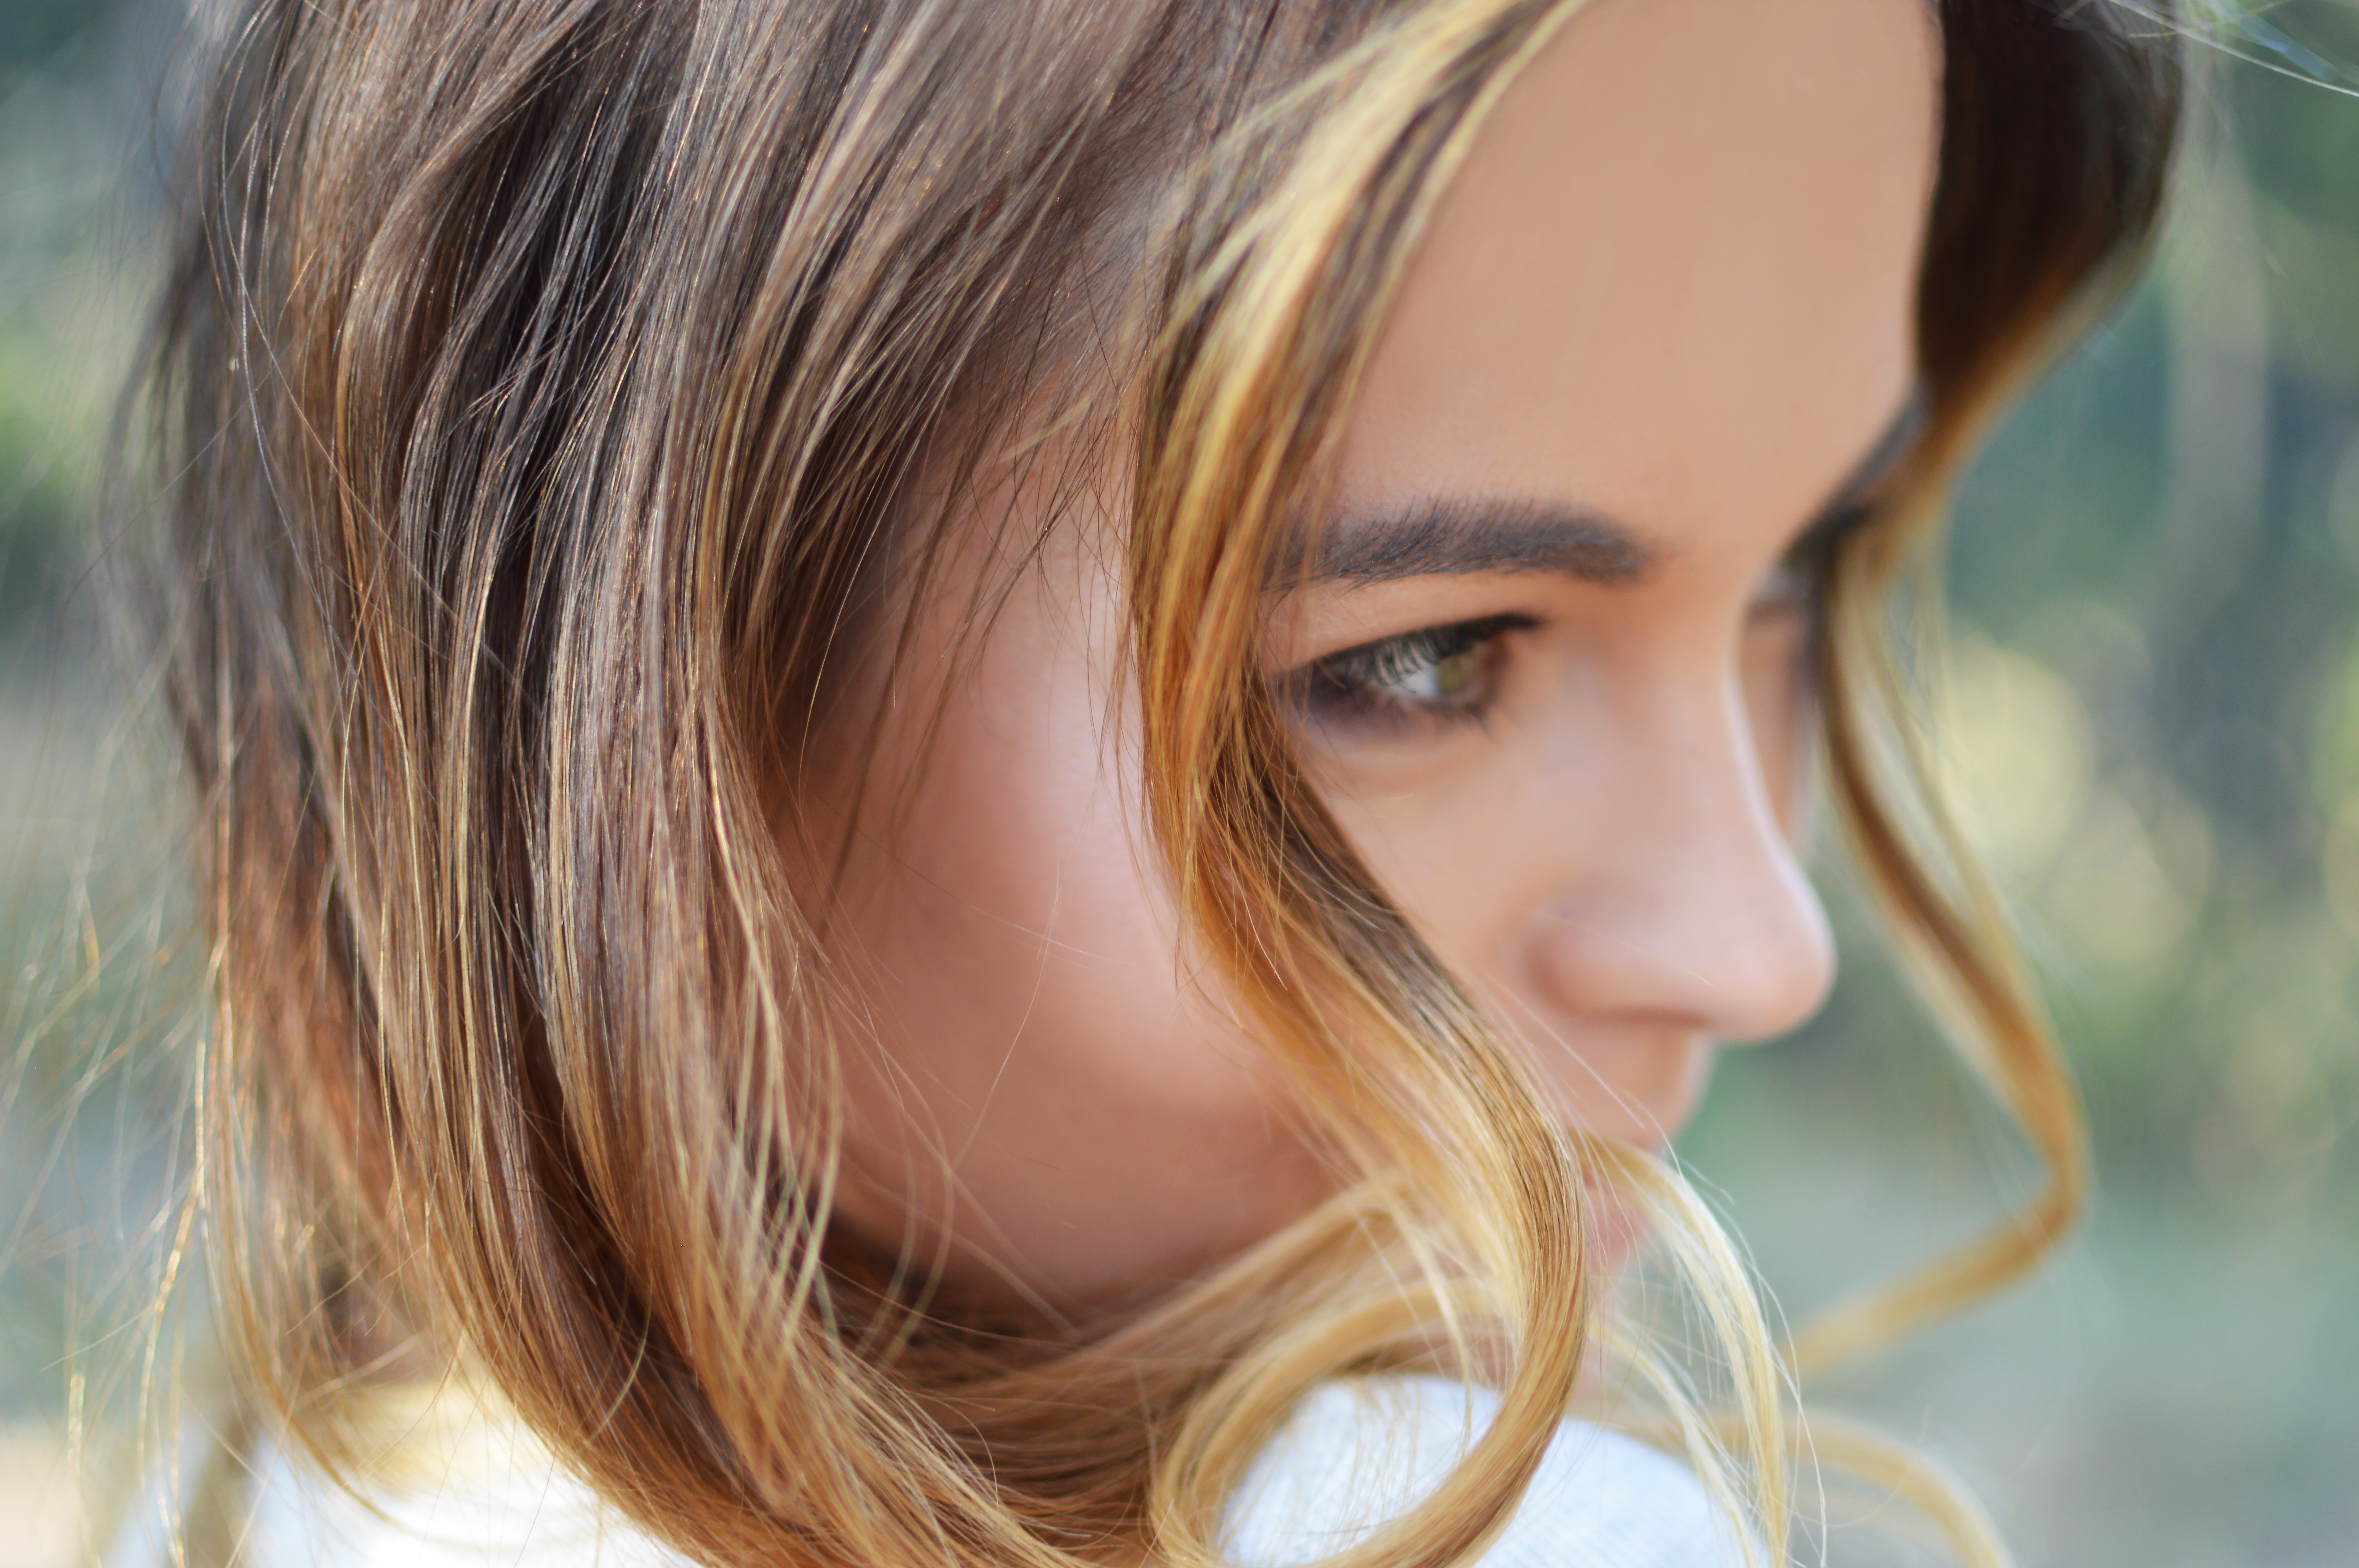
person, girl, woman, hair, cute, female, portrait, model, ear, hairstyle, mouth, long hair, close up, human body, face, nose, eye, head, skin, beauty, blond, organ, brown hair, portrait photography, hair coloring, human hair color